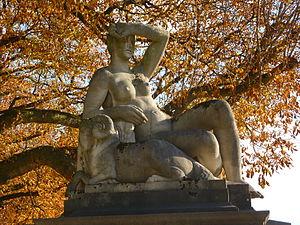
Parc du Cinquantenaire à Bruxelles, Belgique.
Le parc du Cinquantenaire est un parc de Bruxelles, en Belgique.